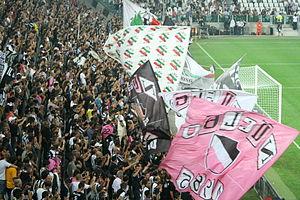
La Juventus Football Club ou JFC, désignée aussi Juventus Turin ou plus familièrement appelée la Juve, mais également surnommée la Vecchia Signora ou bien encore les Bianconeri en italien, est un club de football professionnel italien basé dans la ville de Turin, dans la région du Piémont, dans le nord de l'Italie.